List of Massachusetts railroads

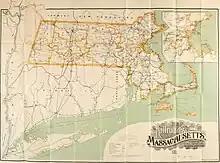
A 1911 map showing approximately the maximum extent of Massachusetts railroads

The following railroads operate in the U.S. state of Massachusetts.